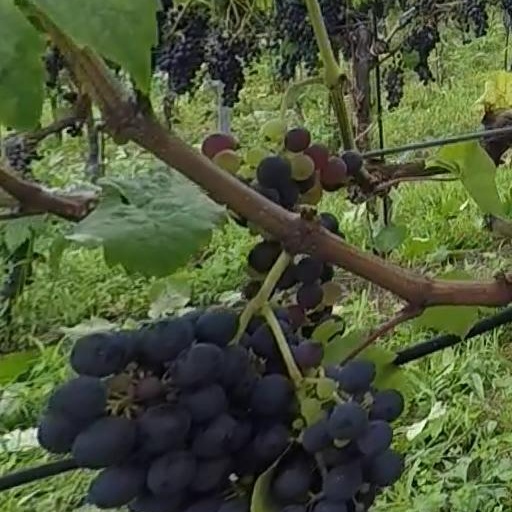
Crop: grape